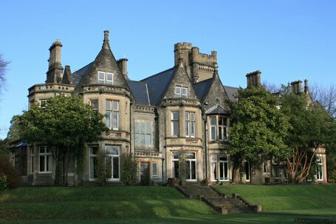
Building: Insole Court
Country: United Kingdom
Year built: 1855
Building in Llandaff, Cardiff, Wales Insole Court Listed buildings within Insole Court Insole Court (Grade II*) Stable Block (Grade II) Rock Arch (Grade II) Ornamental gardens (Grade II*) Garden House (Grade II) Terrace Wall (Grade II) Former names Ely Court, The Court, Llandaff Court General information Architectural style Gothic revival Location Llandaff Town or city Cardiff Country Wales Opened 1856 Cost £10,000 Client James Harvey Insole Owner Cardiff Council Technical details Floor count 4 (3 + basement) Renovating team Architect(s) W G & E Habershon (1855) George Robinson (1873) Edwin Seward (1875) Other information Parking Free onsite parking Website http://www.insolecourt.org Cadw/ICOMOS Register of Parks and Gardens of Special Historic Interest in Wales Official name Insole Court Designated 1 February 2022 ; 2 years ago ( 2022-02-01 ) Reference no. PGW(Gm)27(CDF) Listing Grade II* Listed Building – Grade II* Official name Insole Court Designated 26 March 1976 ; 48 years ago ( 1976-03-26 ) Reference no. 14127 Insole Court ( Welsh : Cwrt Insole ) is a Grade II* Listed Victorian Gothic mansion in Llandaff , Cardiff , Wales, built for wealthy businessman James Harvey Insole (1821 Worcester - 1901 Llandaff) and dating back to 1855. The mansion and Stable Yard are operated by a registered charity, the Insole Court Trust, who began operating the site in 2016. After an extensive refurbishment, the ground floor of the mansion reopened to the public in September 2017. In 2018, the first floor opened to the public for the first time, with an exhibition, 'This House is a Stage' that tells the story of the Insole family. The site hosts daily classes and activities, as well as a The Potting Shed Café and room hire facilities. The mansion is free to visit and is open every day. Insole family The Insole family lived on the site from 1856 to 1938. They had extensive coal-mining interests across the South Wales Coalfield , particularly the colliery at Cymmer, Rhondda Cynon Taf , and were closely involved in the development of the Barry Railway Company and the associated docks . Their growing prosperity enabled them to invest in land, including a site within the ancient Cathedral -city of Llandaff, between roads leading to Fairwater and Ely . Building The original building was designed by W G & E Habershon and built in 1855 for James Harvey Insole, who commissioned a modest double-fronted building, named Ely Court. There was also a lodge built on Fairwater Road to house the family's coachman and his family. But as the family's fortunes rose, reflecting those of Cardiff itself, two major extensions developed the building into the modern Insole Court. In the 1870s James Harvey commissioned George Robinson and Edwin Seward to change the appearance of the building into the Gothic Revival architecture -led works reminiscent of those of Lord Bute 's architect William Burges on Cardiff Castle . These works also included the addition in 1874 of a neo-Gothic tower, similar to the clock tower which Burges had added to the castle in 1869. Insole's tower contained a smoking room at the very top. The second development in 1906 - the height of the family's fortune - was undertaken on the instructions of George Frederick Insole (James Harvey's son, usually known as Fred), to extend and modernise the building. Rooms were enlarged and panelled, a new guest wing erected, central heating and electrical distribution inserted, and a large carriage porch was added. After World War I , in the light of Winston Churchill 's decision to change the firing of the Royal Navy to oil and the loss of many European markets, the South Wales coal industry began to decline. The family's fortunes suffered a similar downturn, with the deaths of Fred, in 1917, and his son Claud, in 1918 whilst on war service in France . The house passed to Eric, who lived there with his mother, Jessy, and sister, Violet (who died in 1932). In the 1930s Cardiff Council were looking to develop an orbital road system around the city. To facilitate the creation of Western Avenue the Council bought the entire 57 acres (23 ha)-acre estate in 1932 for £26,250 under a compulsory purchase order . The remaining family members were allowed to continue living in the house as tenants. However, the Council redeveloped much of the estate lands as housing , leaving just the mansion and ornamental gardens. With World War II fast approaching, the last of the Insoles - Eric and his mother Jessy - finally vacated the property in March 1938. During World War II Insole Court was the regional Air Raid Warden HQ, and housed the Royal Observer Corps and Auxiliary Fire Service for Cardiff district. After the war, the upper floors were converted into self-contained flats and let to council employees and others. The ground floor housed a branch library, and a wide variety of adult education classes and community activities. The Insole Court house became Grade II* heritage listed in 1992, the Stables Grade II and the gardens included on the Welsh Register of Historic Gardens as Grade II*. 21st century Slowly falling into disrepair, despite restoration in 1995, the entire property was closed on health and safety grounds in November 2006. The Council undertook a major restoration of the ground floor, and the house reopened in November 2008. Insole Court has been used for a variety of classes and societies, and has been open to view by the public on certain days. It has large gardens which are also open to the public. Until June 2014 the building was also home to the head office of the Wales Co-operative Centre . The Insole Court Trust was awarded £2m funding from the Heritage Lottery Fund and £750,000 from the Big Lottery Fund and Welsh Government , to restore and redevelop Insole Court into a visitor attraction.  The £4 million project started in December 2014. During restoration, beautiful stencilling and decoration was found on the walls throughout the house, which were believed to date to the 1870s. Newly built room hire facilities, 'The Stable Yard' and the Potting Shed Café opened in September 2016. On 23 September 2016 Cardiff Council transferred the lease of Insole Court to the Insole Court Trust, a charity created to manage and protect the house. At the time, this was the largest Community Asset Transfer in Wales. The mansion reopened to the public on 22 July 2017. Currently, the ground floor is open to visitors for free and includes a shop and a Reading Room in the former Smoking Room. The upper floor has an immersive walk-through 'play for voices' which dramatises the family history from their first arrival in Cardiff to the last members departing in the 1930s. Ongoing conservation and restoration work of other parts of the upper floors is continuing. References